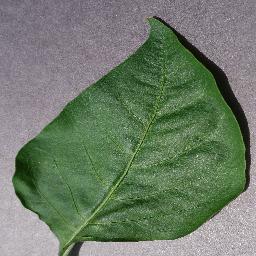
Label: Pepper,_bell___healthy